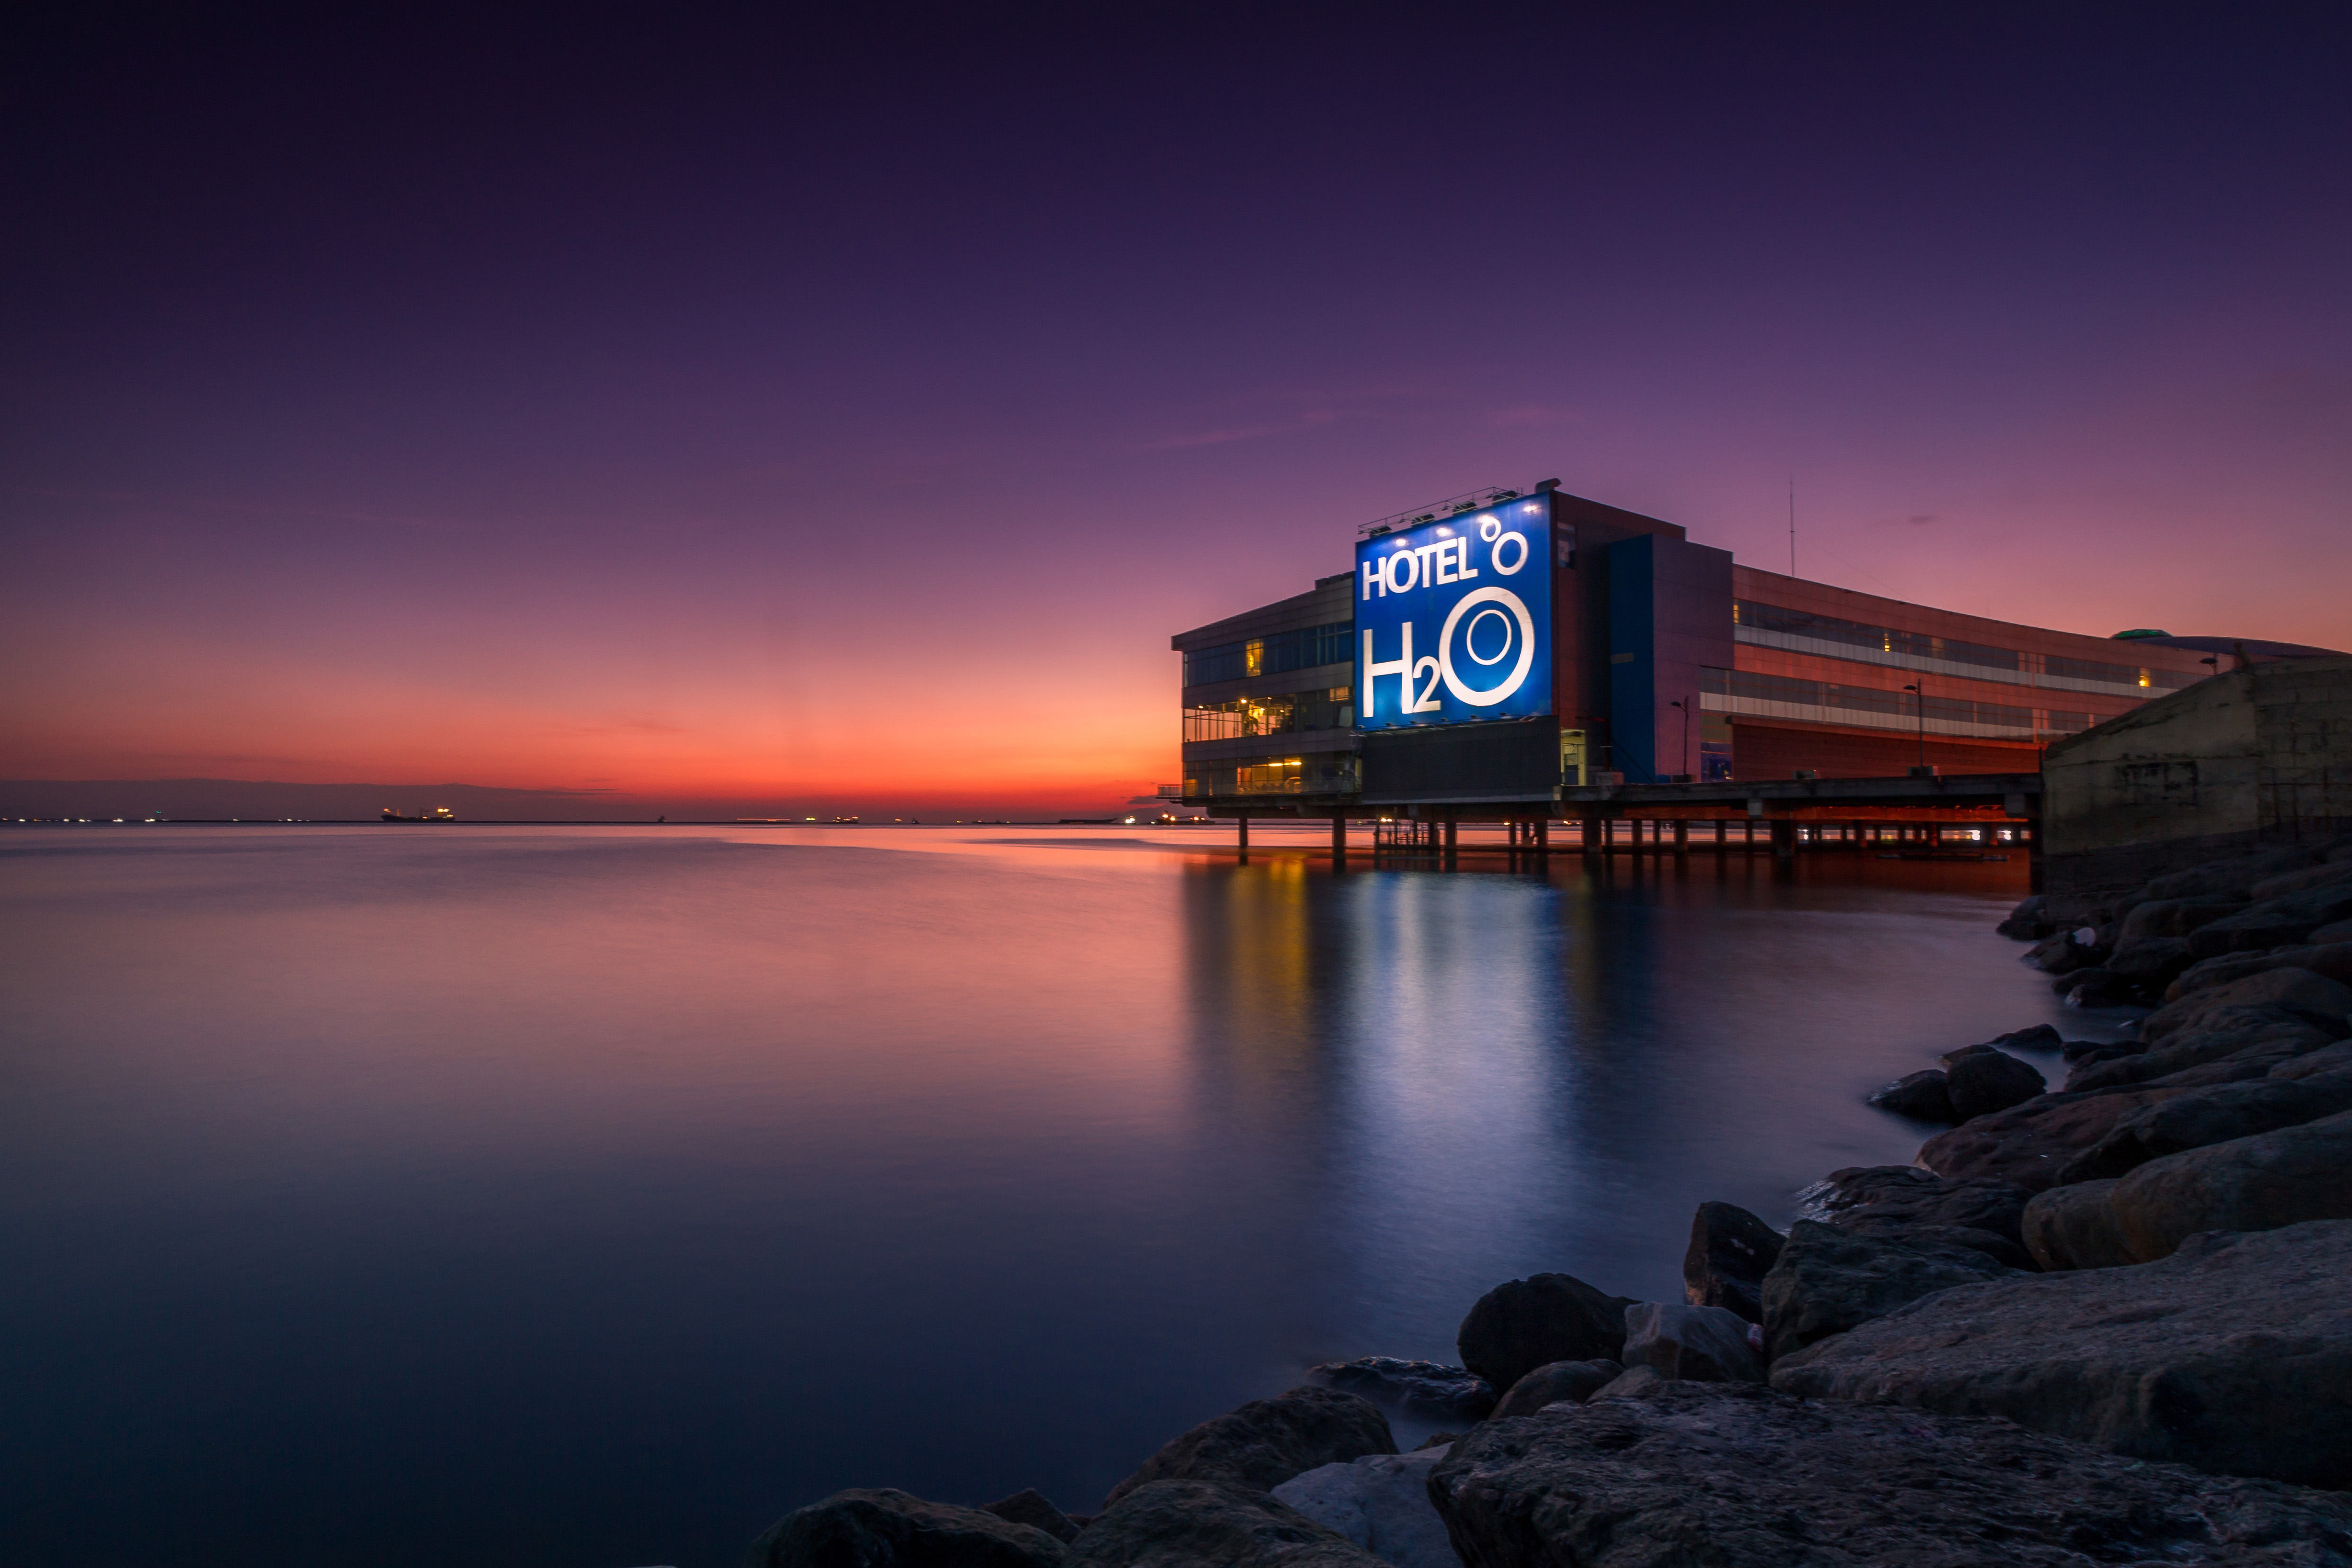
sky, water, blue, landmark, reflection, light, night, cloud, lighting, architecture, horizon, sea, evening, dusk, calm, landscape, ocean, rock, dawn, sunset, river, city, lake, bay, house, coast